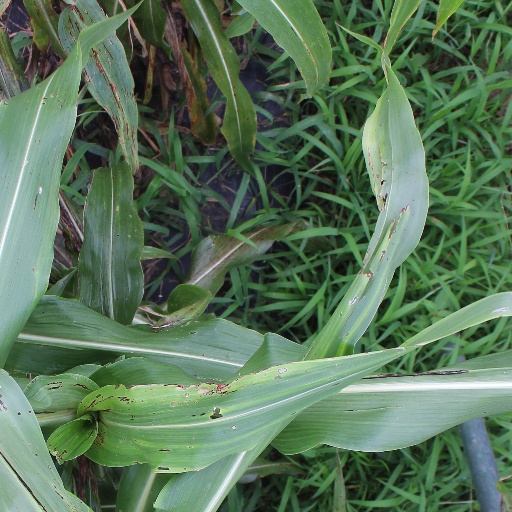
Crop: sorghum